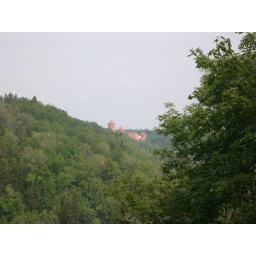
a look from the top of the hill by krimulda castle over towards turaida castle